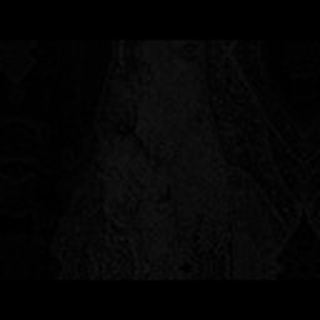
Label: cotton_aphids